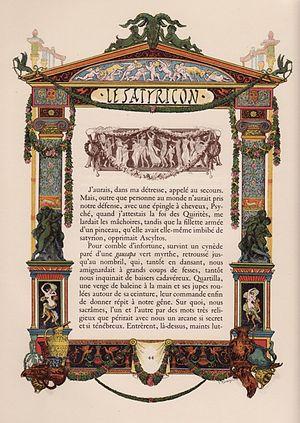
Illustration du Satyricon de Pétrone par Georges-Antoine Rochegrosse
Le Satyricon, également orthographié Satiricon, la forme au pluriel « les Satyrica » est préférable, est un roman satirique écrit en latin attribué, sans certitude absolue, à Pétrone. Le roman, considéré comme l'un des premiers de la littérature mondiale, mêle vers et prose, latin classique et vulgaire. Il est constitué par un récit-cadre et trois récits enchâssés : L'Éphèbe de Pergame, La Matrone d'Éphèse et le Festin chez Trimalcion, autant d'intrigues à la vaste postérité littéraire.